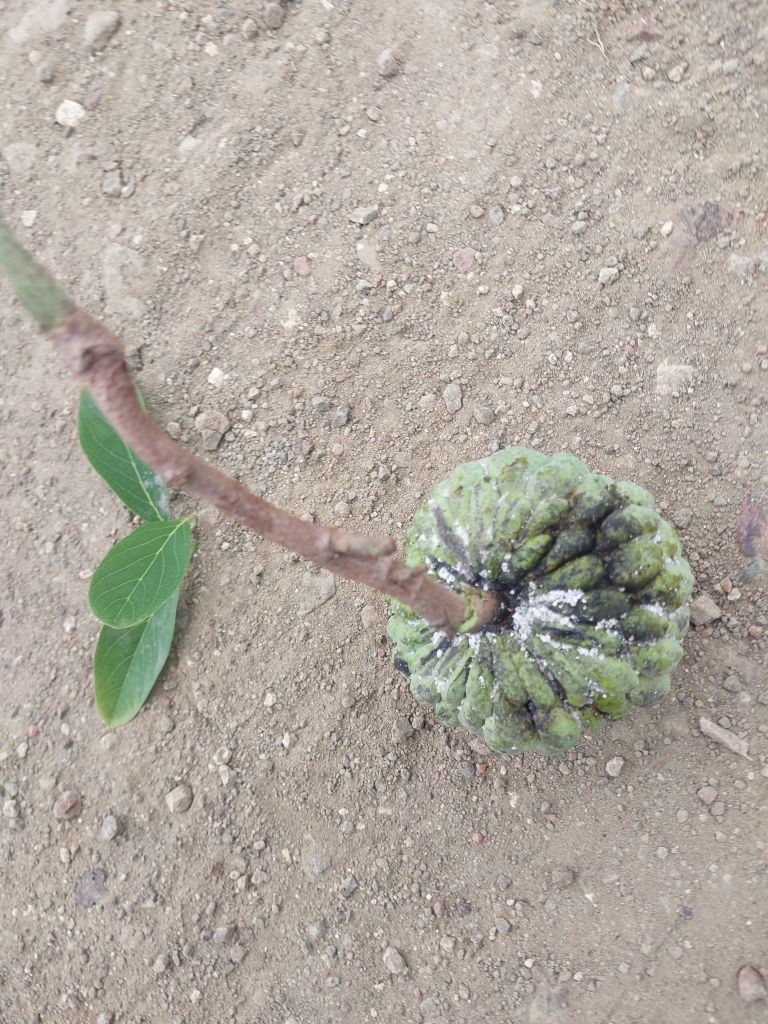
Disease label: Athracnose